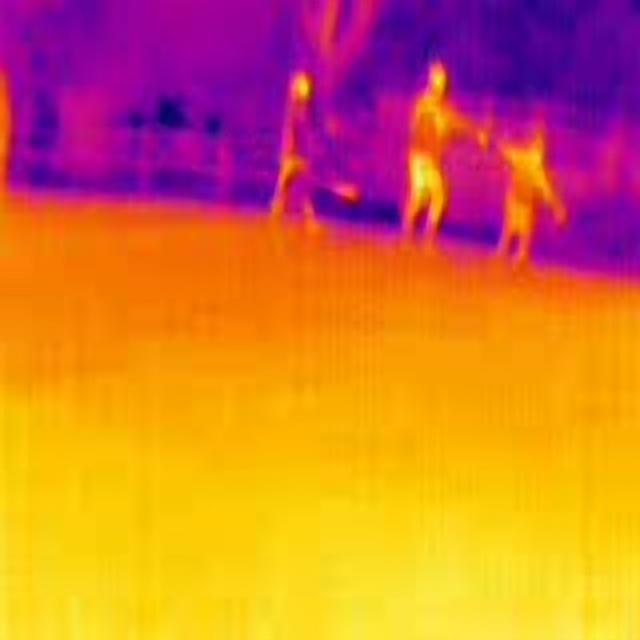
Detected objects:
label: person
label: person
label: person